Juliana of the Netherlands

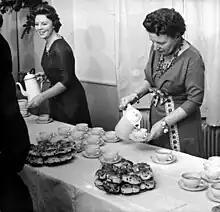
Queen Juliana and Princess Beatrix serving cocoa and buns to their staff on Christmas 1960

The independence of Indonesia, which saw more than 150,000 Dutch troops stationed there as decolonization force, was regarded as an economic disaster for the Netherlands. With the certain loss of the prized colony, the queen announced her intention to abdicate, doing so on 4 September 1948. Two days later, with the eyes of the world upon her, Juliana was sworn in and inaugurated as monarch during a joint session of the States General at a ceremony held in the Nieuwe Kerk in Amsterdam, becoming the 12th member of the House of Orange to rule the Netherlands.